William Booth

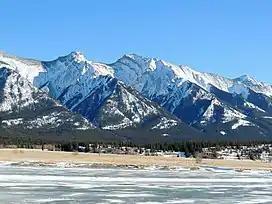
Mount William Booth

The tent was set up on an old Quaker burial ground on Mile End Waste in Whitechapel, with an initial goal to deliver the Good News to all.